John Fiedler

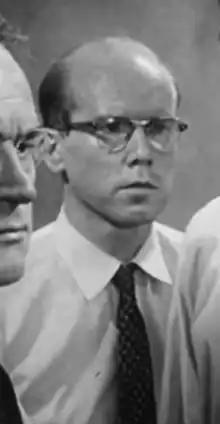
Fiedler in "12 Angry Men" (1957)

John Donald Fiedler (February 3, 1925 – June 25, 2005) was an American actor. Recognizable for his high, flutey voice, Fiedler's career lasted more than 55 years in stage, film, television and radio.